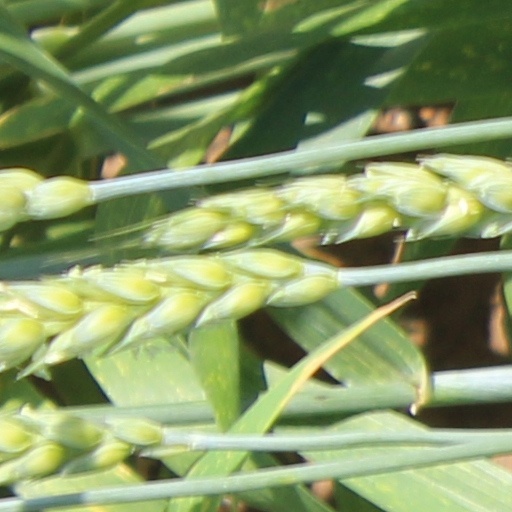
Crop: wheat